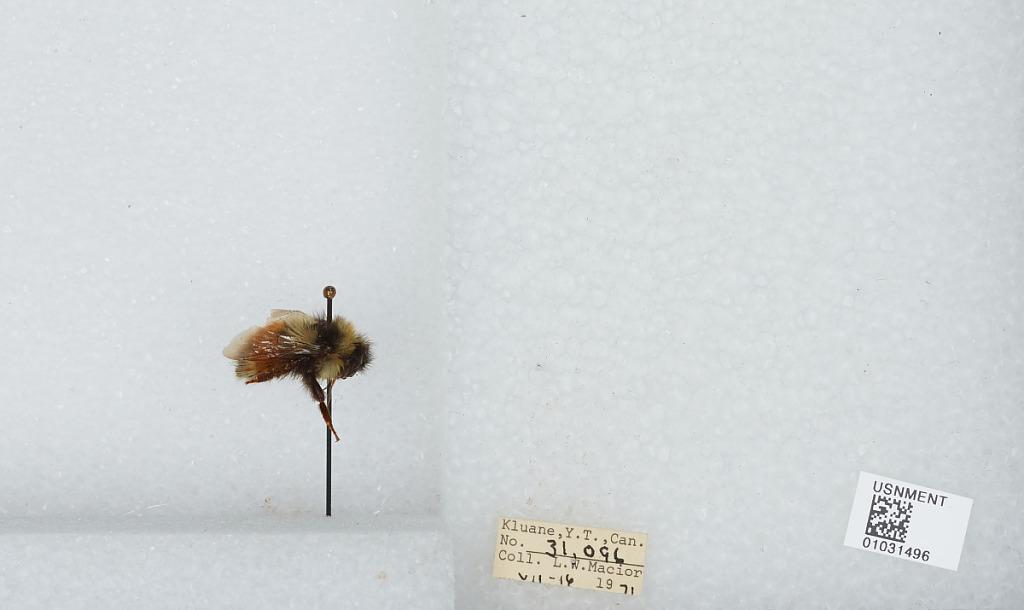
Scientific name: Bombus (Pyrobombus) sylvicola Kirby
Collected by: L. Macior
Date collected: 1971-7-16
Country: Canada
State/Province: Yukon Territory
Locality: Kluane
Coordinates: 60.75, -139.5